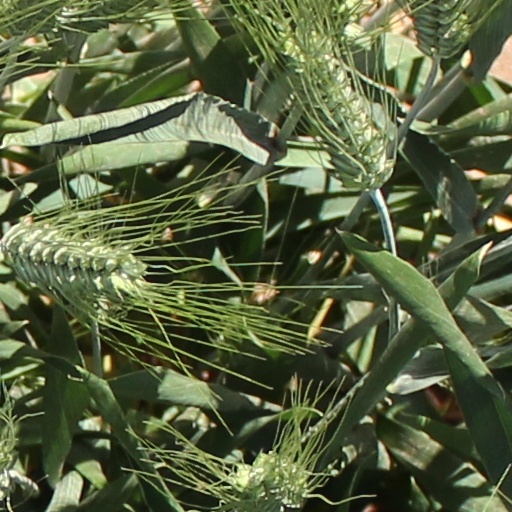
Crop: wheat